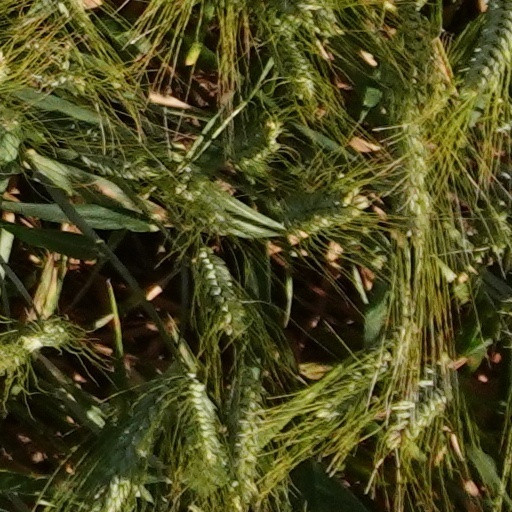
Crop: wheat